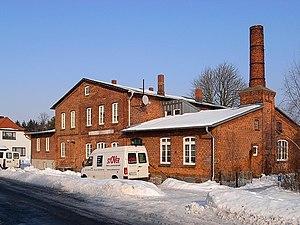
Alt Bukow est une municipalité allemande du land de Mecklembourg-Poméranie-Occidentale et l'arrondissement de Rostock. En 2013, elle comptait 464 hab.